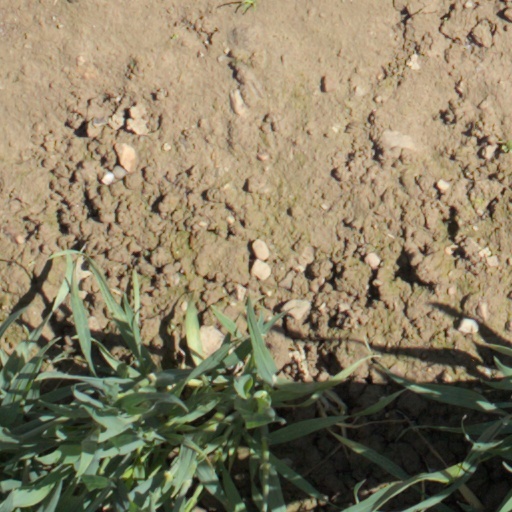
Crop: wheat